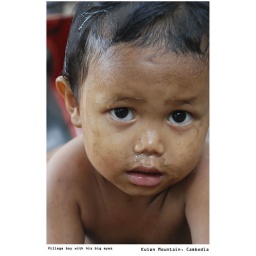
Saw this boy near the river along the way back from Kulen Mountain.